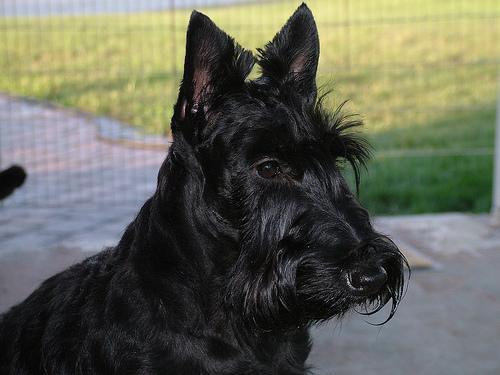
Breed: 206-n000037-Scotch_terrier